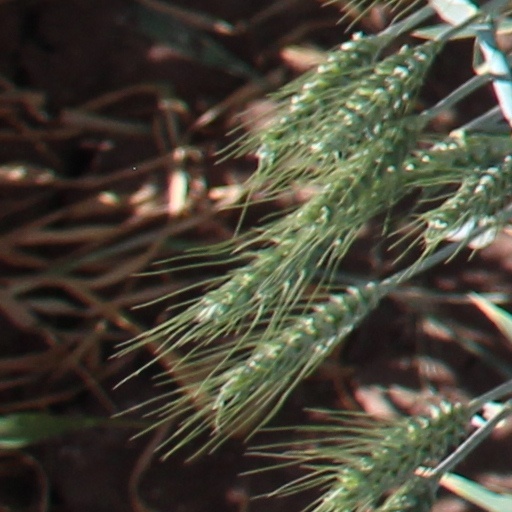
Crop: wheat